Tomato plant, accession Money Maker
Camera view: tilt-top (135 deg); turntable rotation: 210 degrees
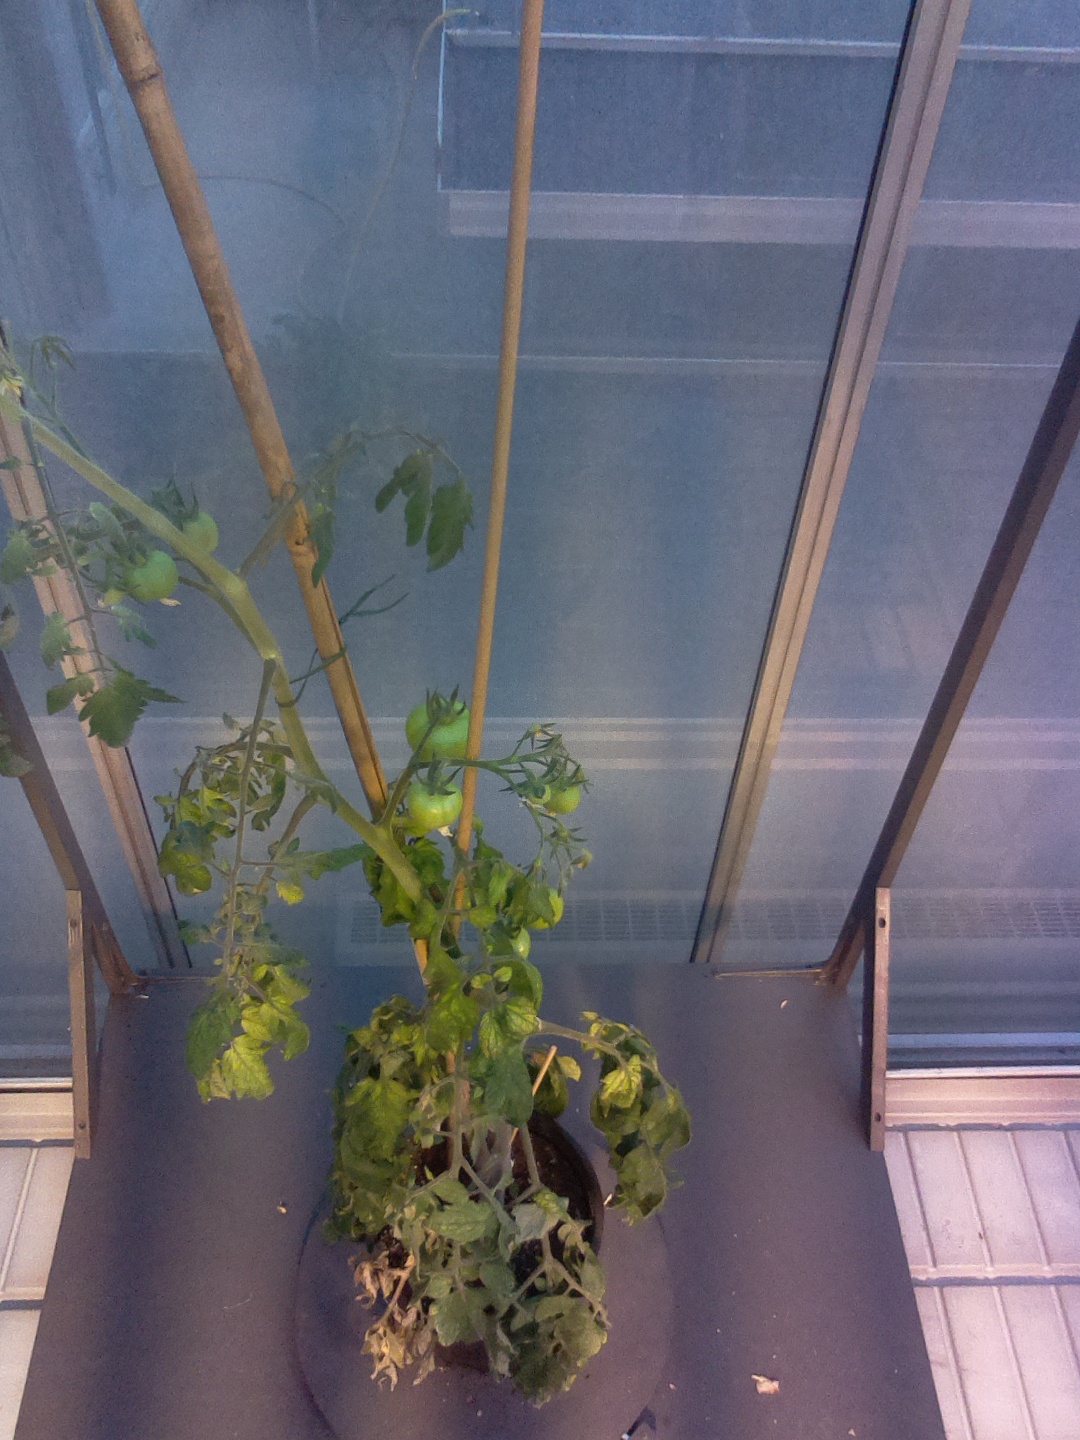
BBCH growth stage 74: 40%-50% of final fruit size